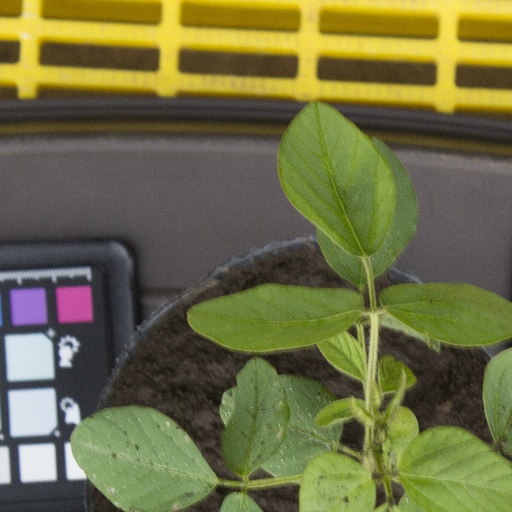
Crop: soybean